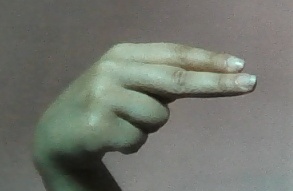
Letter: ain